Sky position (RA, Dec in degrees): 337.794, 0.6016
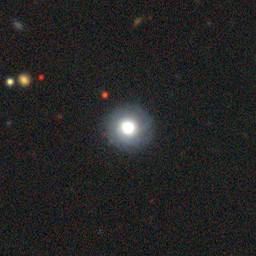
Galaxy morphology: Round Smooth Galaxies